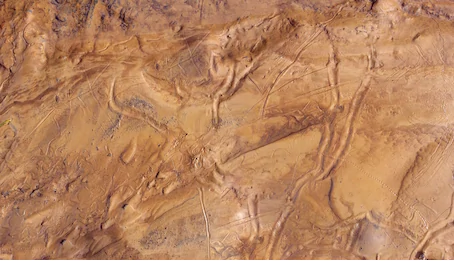
Soil type: Alluvial soil